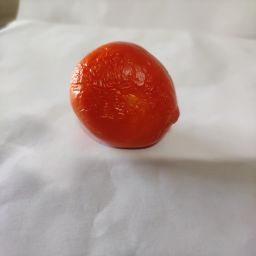
Crop: Tomato
Quality: Old